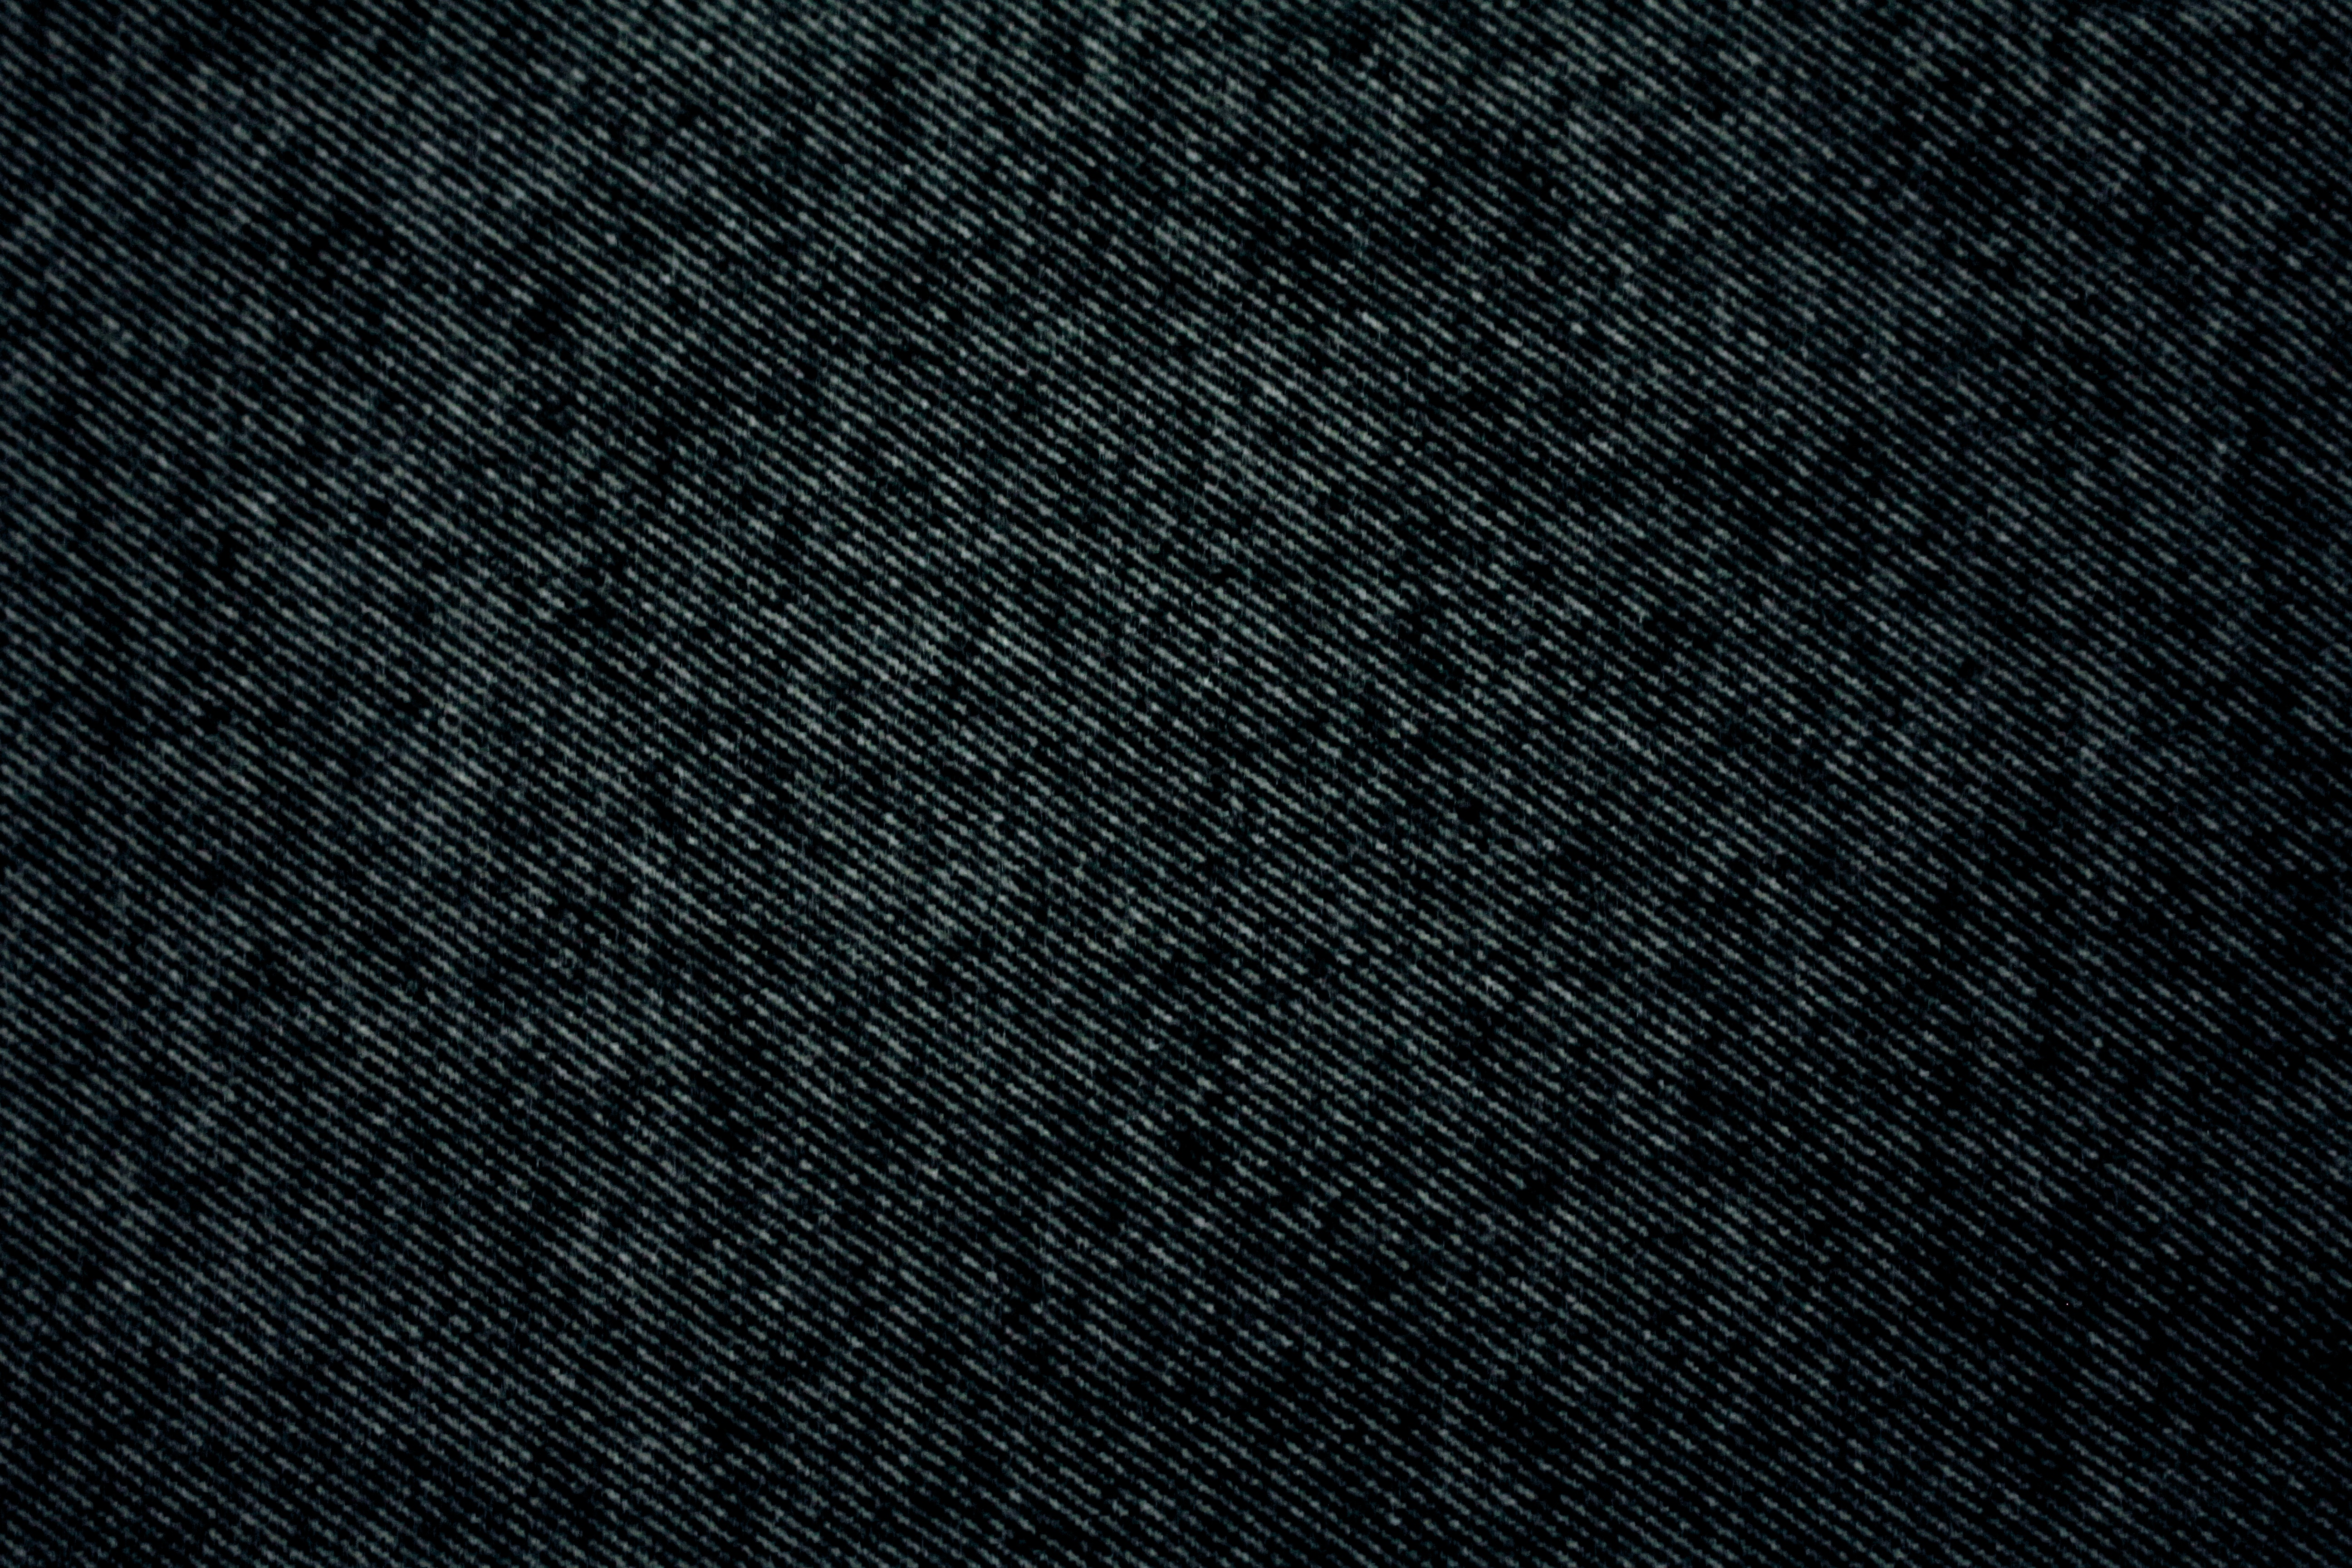
leather, texture, floor, pattern, green, brown, black, material, circle, denim, fabric, textile, design, flooring, zheng, sodomy